Our Lady of Mount Carmel's Church (Poughkeepsie, New York)

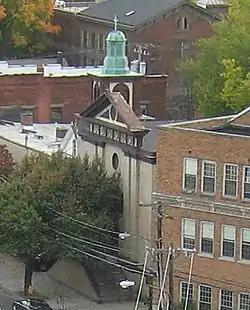
Old Our Lady of Mt. Carmel Catholic Church

The Church of Our Lady of Mount Carmel is a historic Roman Catholic parish church building located in Poughkeepsie, Dutchess County, New York.